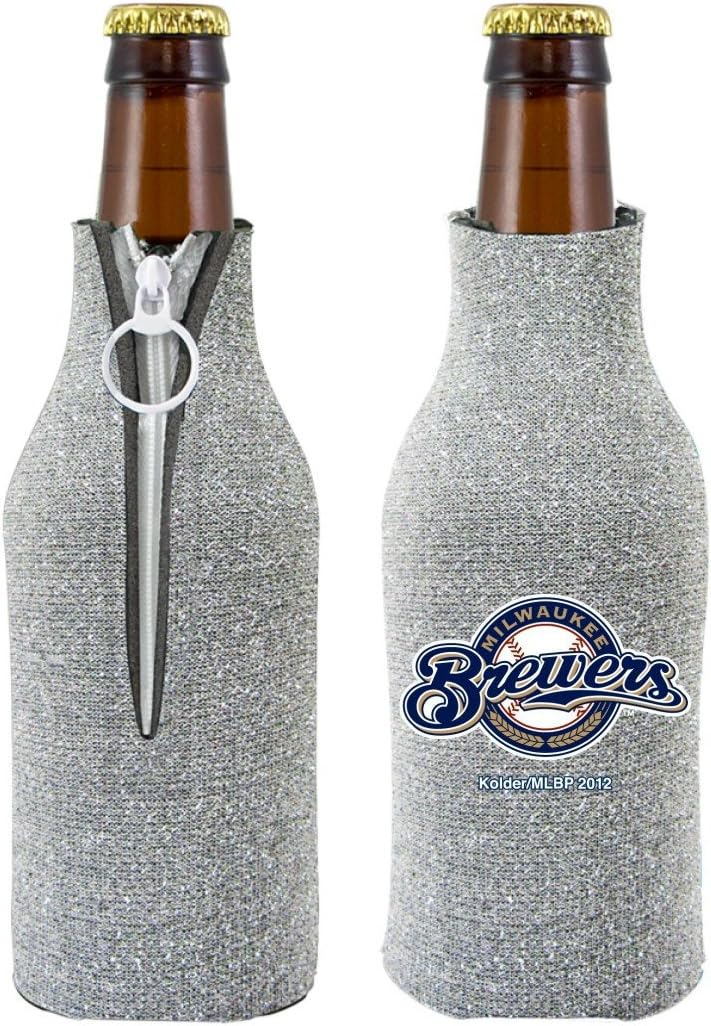
MLB Milwaukee Brewers Bottle Suit Holder, One Size, Team Color
Category: Sports & Outdoors
Insulates 12oz and longneck bottles. 3mm Glitter Scuba material. Folds flat to fit in purses and pockets. Made by Kolder.
Features: Made by Kolder | Officially Licensed | Keeps your drinks cold